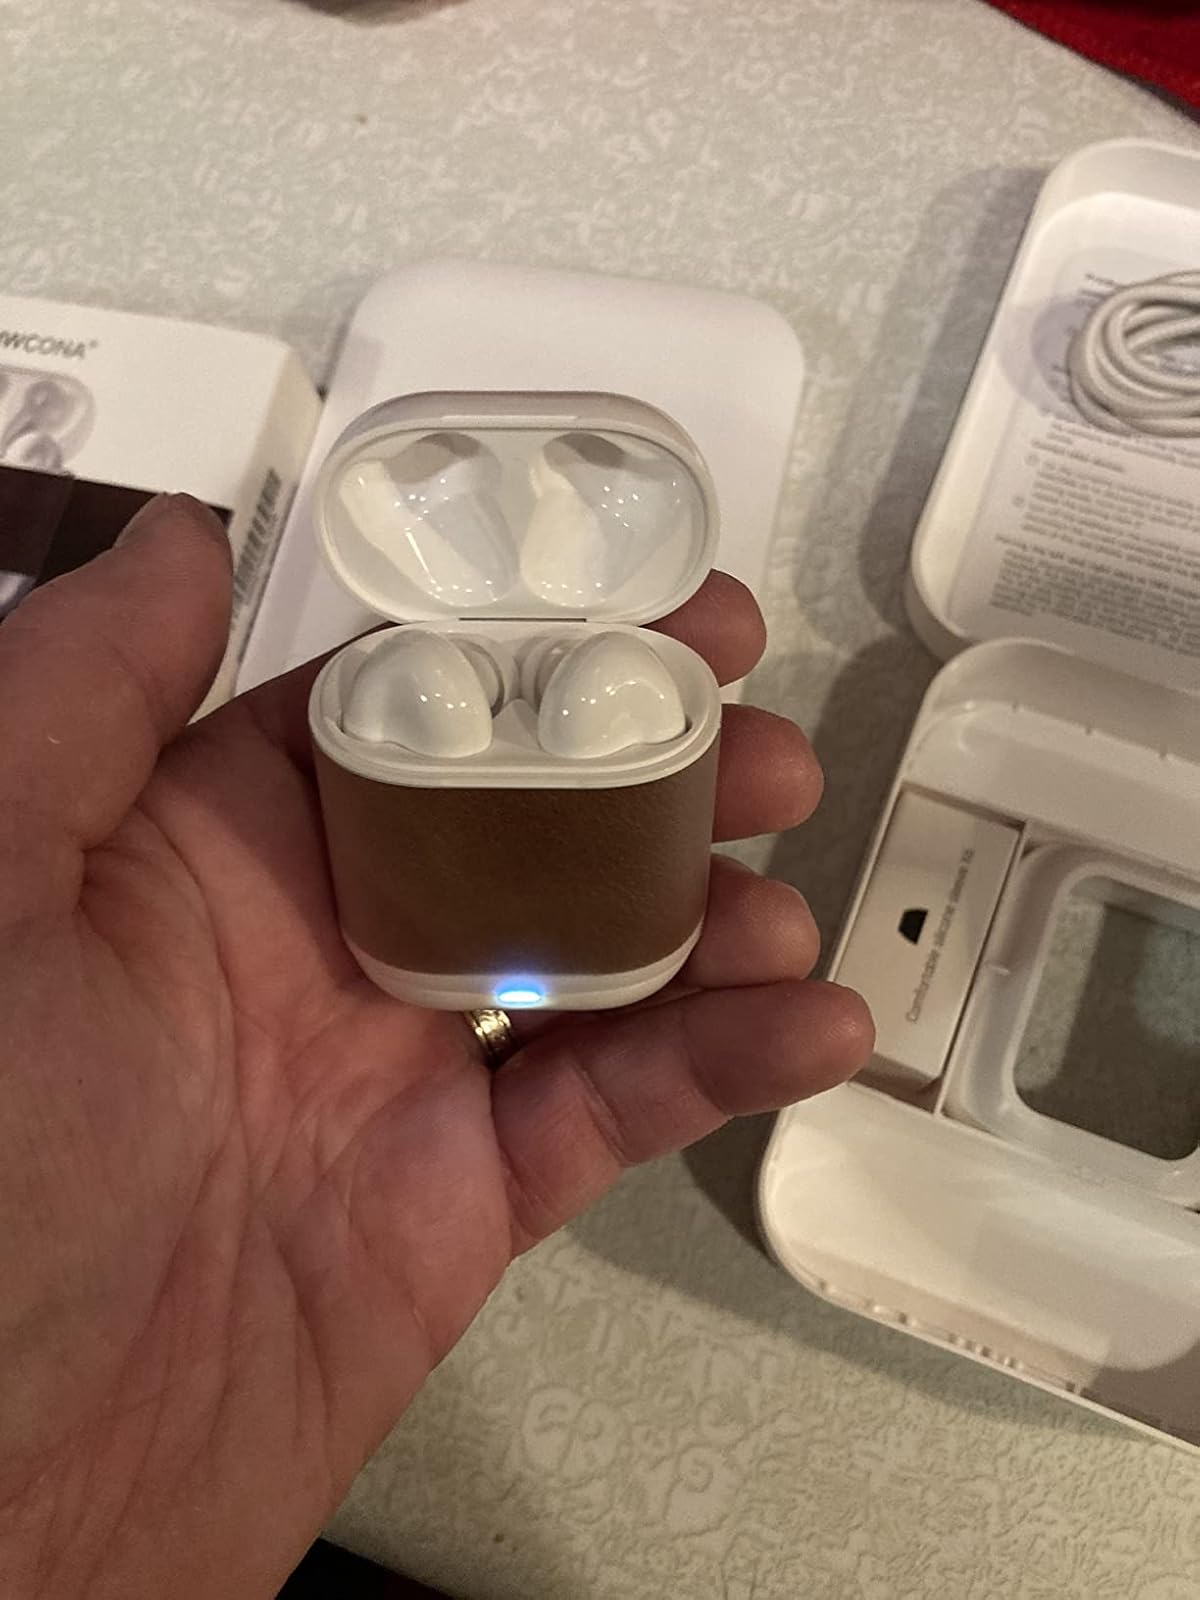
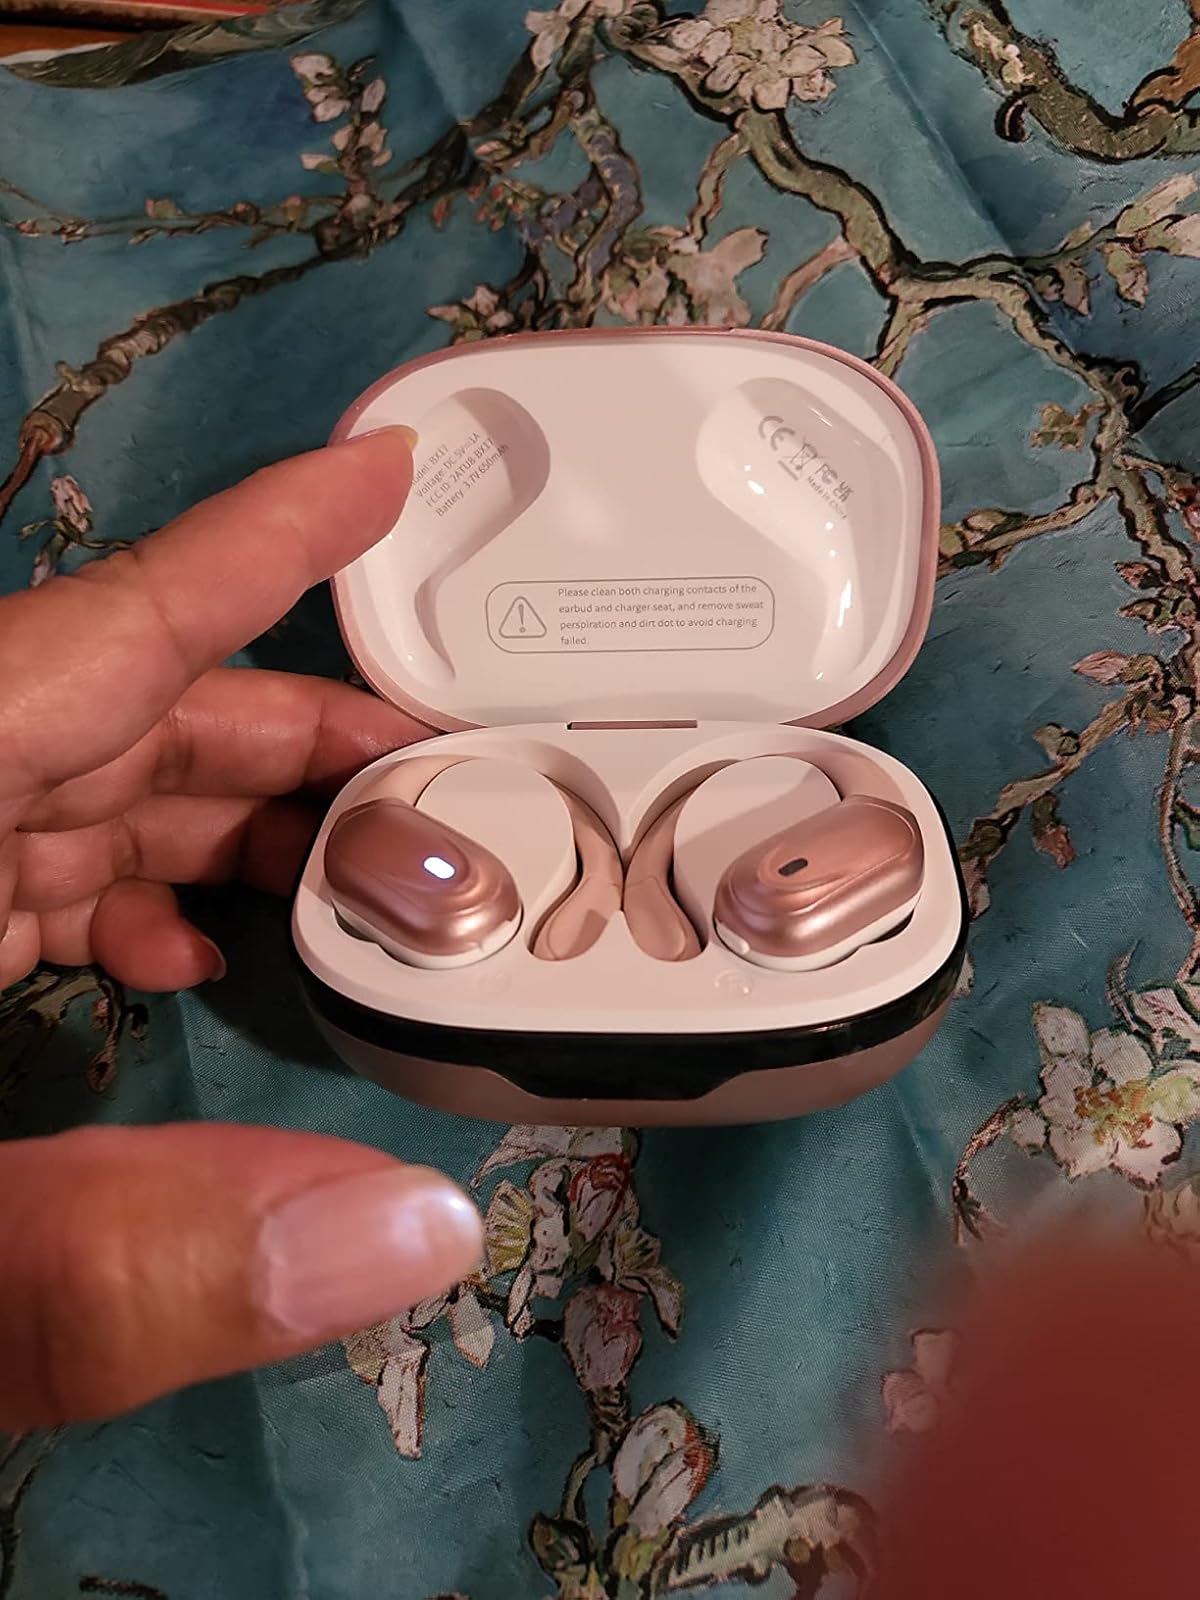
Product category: earbuds
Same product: no